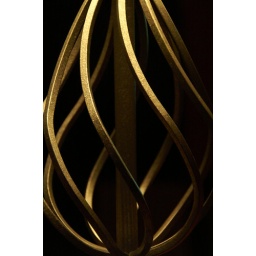
again just playing with light. it's actually the base of a lamp in our family room